Spilling salt

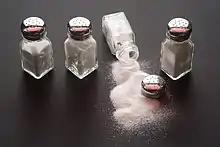
Four salt shakers with salt spilled from the open one

A superstition in Western cultures holds that spilling salt is an evil omen. However, salt has had a variety of meanings in religions around the world.